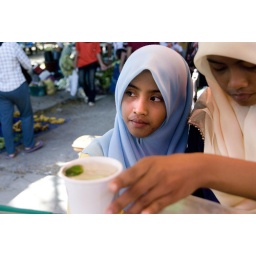
Young muslim girl and her sister selling fruit juices at the mass Sunday market at Kota Belud in Malaysian Borneo